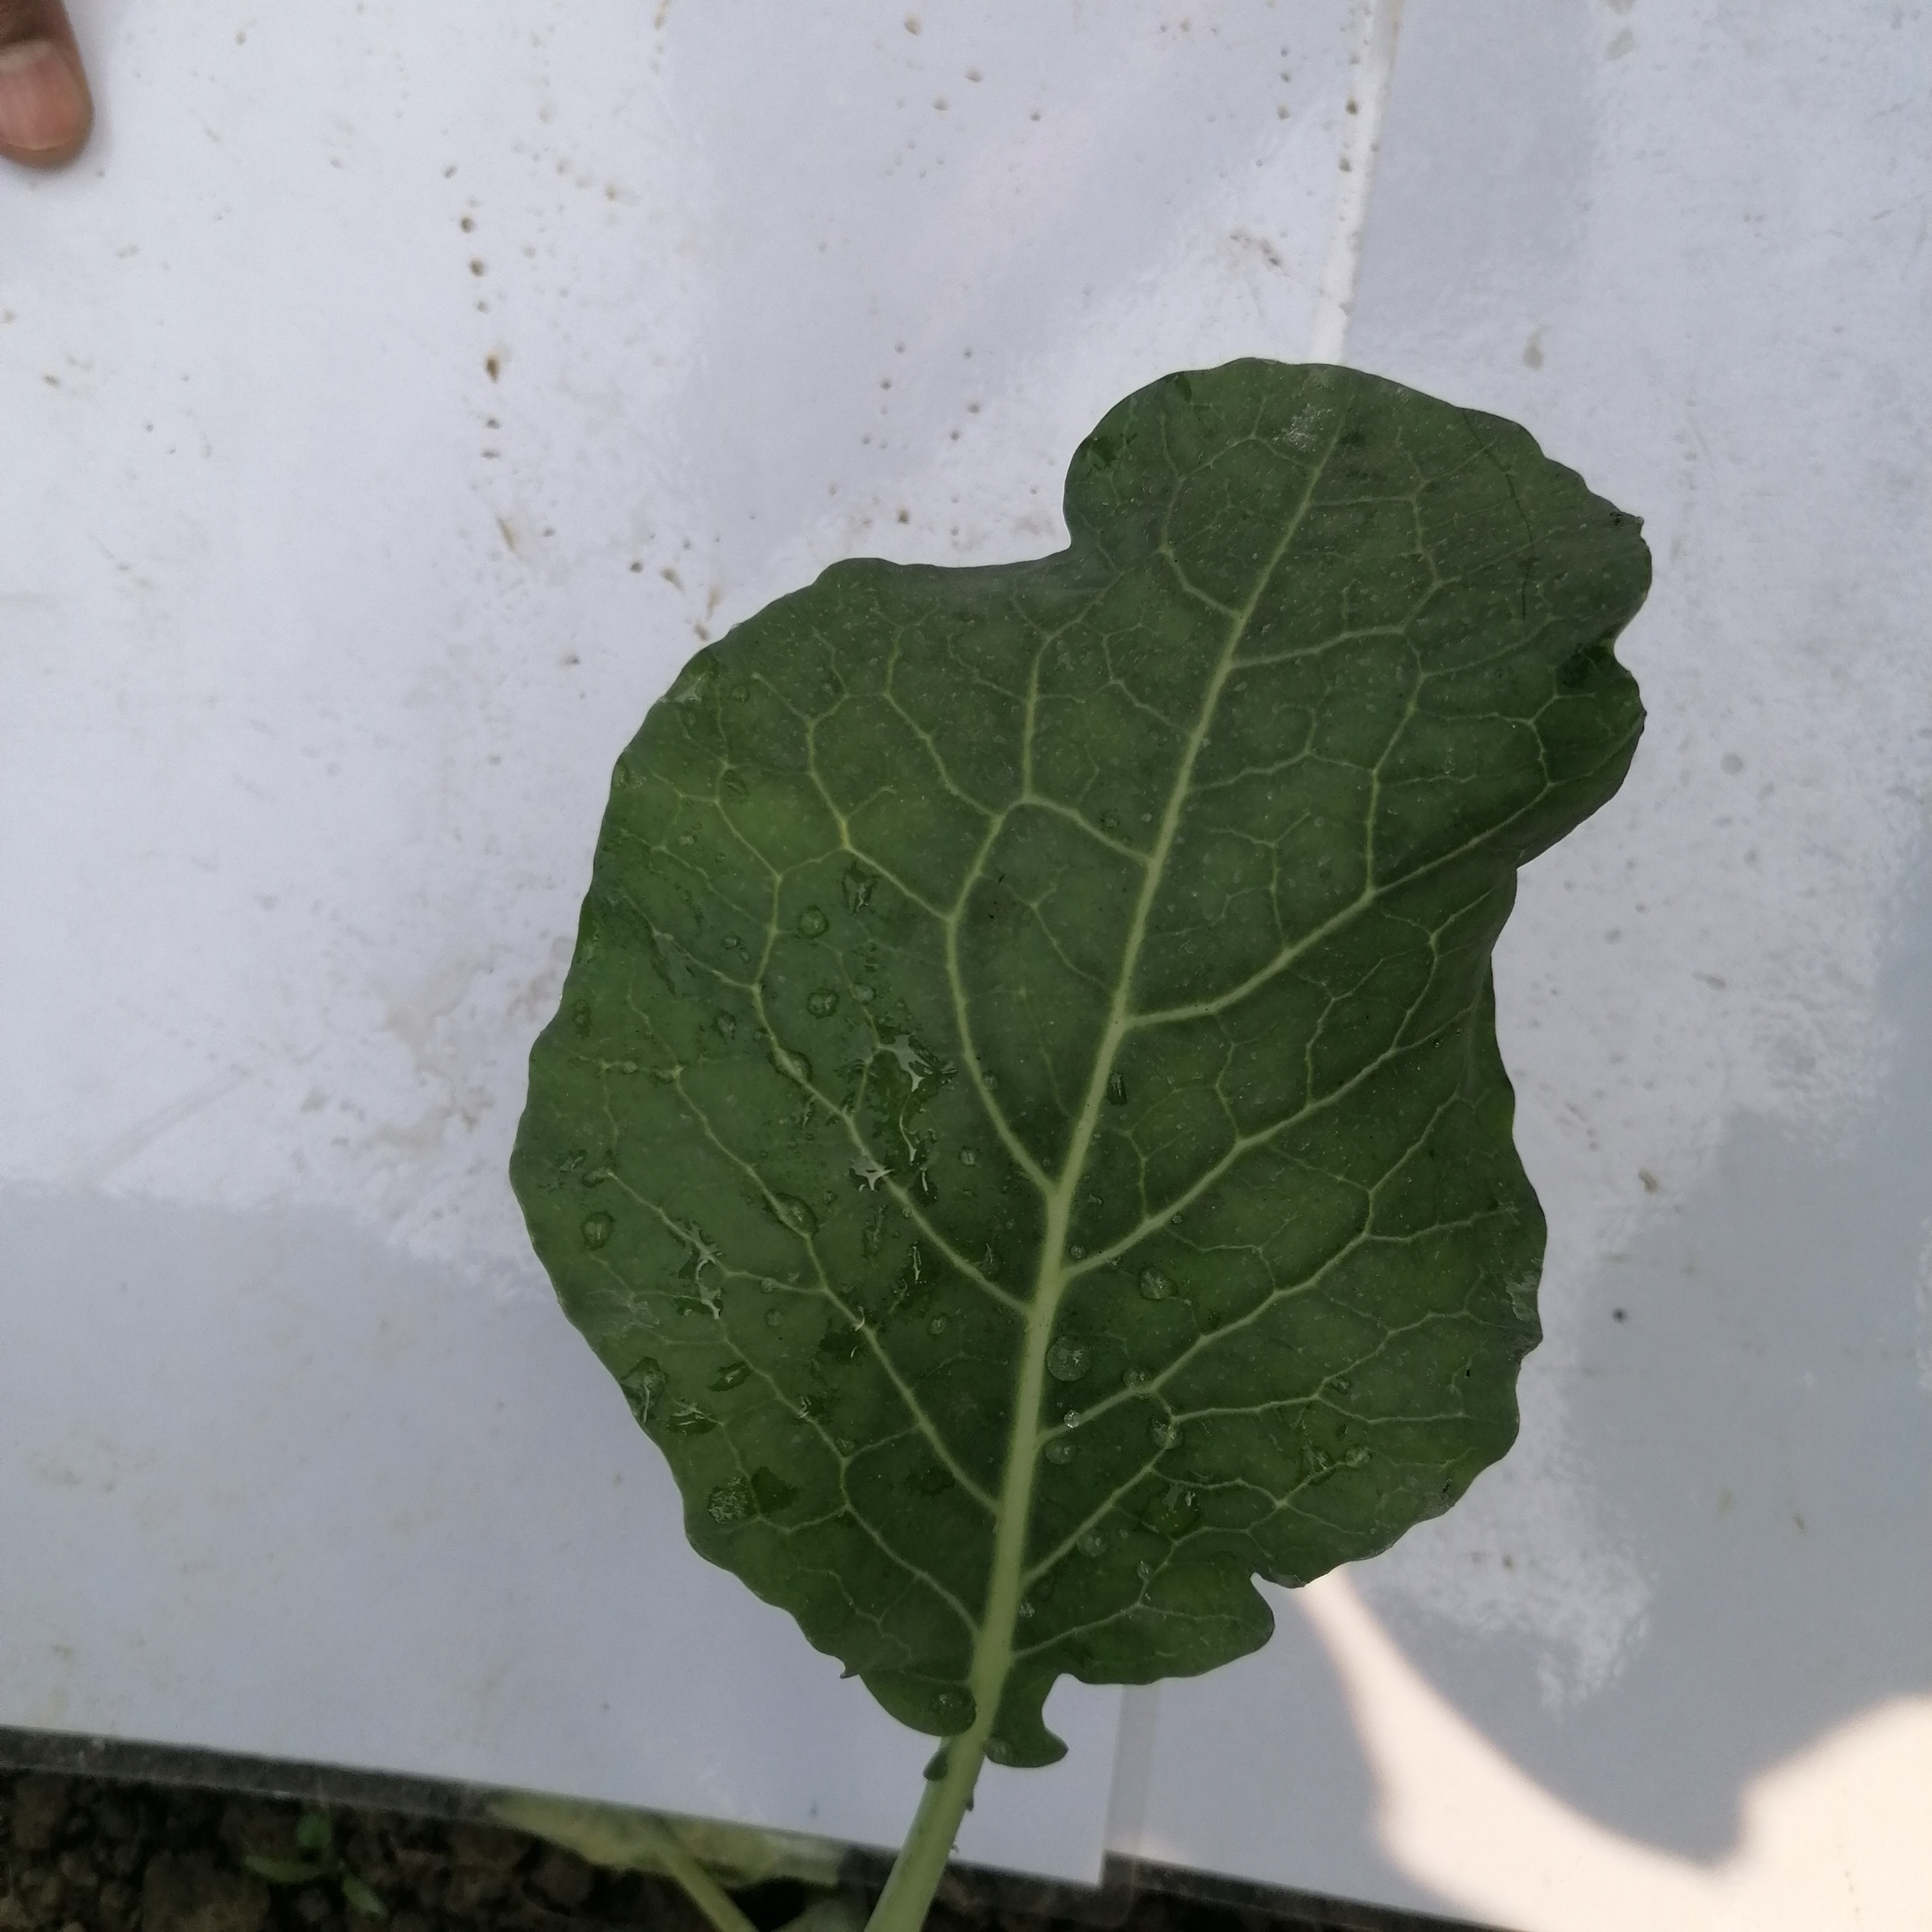
Label: Healthy